Warwick

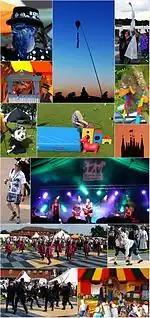
Warwick Folk Festival Montage, 2014

Much of the medieval town centre was destroyed in the Great Fire of Warwick on 5 September 1694, which, within five hours destroyed 460 buildings and left 250 families homeless. Thus most of the town-centre buildings are of late 17th and early 18th-century origin, although some medieval timber-framed buildings survive, especially around the edges of the town centre.